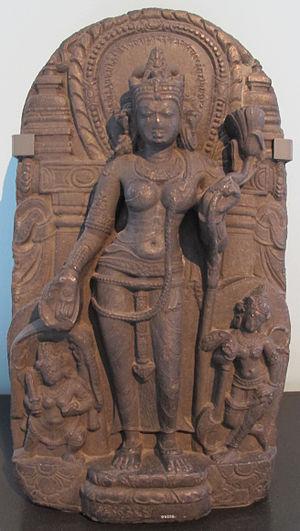
Tārā ou Ārya Tārā, chinois : 度母 ; pinyin : dùmǔ ; en japonais :Tarani Bosatsu, en tibétain Jetsun Dolma, est une femme bodhisattva très populaire aussi bien auprès des laïcs que des moines dans l’hindouisme et le bouddhisme notamment vajrayāna. En sanskrit, son nom signifie Libératrice, mais aussi Étoile, et Celle qui fait passer - à l'autre rive - à l'instar d'un Bouddha.